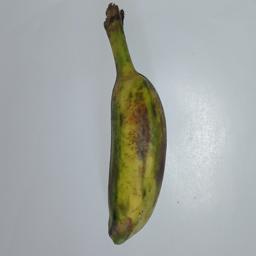
Banana variety: Champa Kola